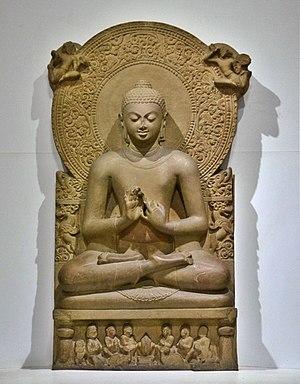
Chittamatra, rien qu'esprit est l'une des écoles du bouddhisme Mahāyāna. Elle est parfois nommée Vijñānavāda, voie de la conscience, Vijñāptimātra, la conscience seule, ou encore Yogācāra, pratiquants du Yoga. Le Cittamātra constitue avec le Madhyamaka l'une des deux principales écoles spécifiques du bouddhisme mahāyāna.
L'art Gupta est l'art de l'Empire Gupta, qui régnait sur la majeure partie du Nord de l'Inde, avec son apogée entre environ 300 et 480, survivant sous une forme très réduite jusqu'à 550. La période Gupta est généralement considérée comme la période classique et un âge d'or de l'art en Inde du Nord pour tous les principaux groupes religieux. Bien que la peinture soit évidemment répandue, les œuvres qui subsistent sont principalement des sculptures religieuses. La période a vu l'émergence des icônes divines de pierre sculptée dans l'art hindou, tandis que la production des figures de Bouddha et de Jain tirthankara a continué de croître, ces dernières souvent à très grande échelle. Le centre principal traditionnel de la sculpture était Mathura, qui a continué à prospérer, tandisque l'art du Gandhara, le centre de l'art gréco-bouddhiste juste au-delà de la frontière nord du territoire de Gupta, continuait d'exercer une influence. D'autres centres ont vu le jour au cours de la période, notamment à Sarnath. Mathura et Sarnath ont exporté la sculpture vers d'autres parties du nord de l'Inde.
Les Gupta sont une dynastie ayant régné sur le nord de l'Inde de la fin du IIIᵉ siècle aux alentours du milieu du VIᵉ siècle. Leur origine reste mystérieuse et il est probable qu'ils aient tout d'abord été un clan de roitelets à la tête de petits États dans la vallée du Gange et de ses affluents. Cette dynastie connaît une expansion rapide au IVᵉ siècle, sous l'impulsion des conquérants Chandragupta et Samudragupta, et voit l'apogée de sa prospérité durant la première moitié du Vᵉ siècle, notamment sous le règne de Kumâragupta Iᵉʳ et de son fils Skandagupta. Le déclin des Gupta débute ensuite, sous l'effet d'invasions extérieures et de forces centrifuges, et leur fin reste mal connue.
Dharma ou dhamma est un terme polymorphe et important dans les spiritualités et religions indiennes. Selon le contexte, la définition diffère et le mot offre une large palette de sens, théoriquement tous dérivés de la racine sanskrite dhṛ, « porter, soutenir » :